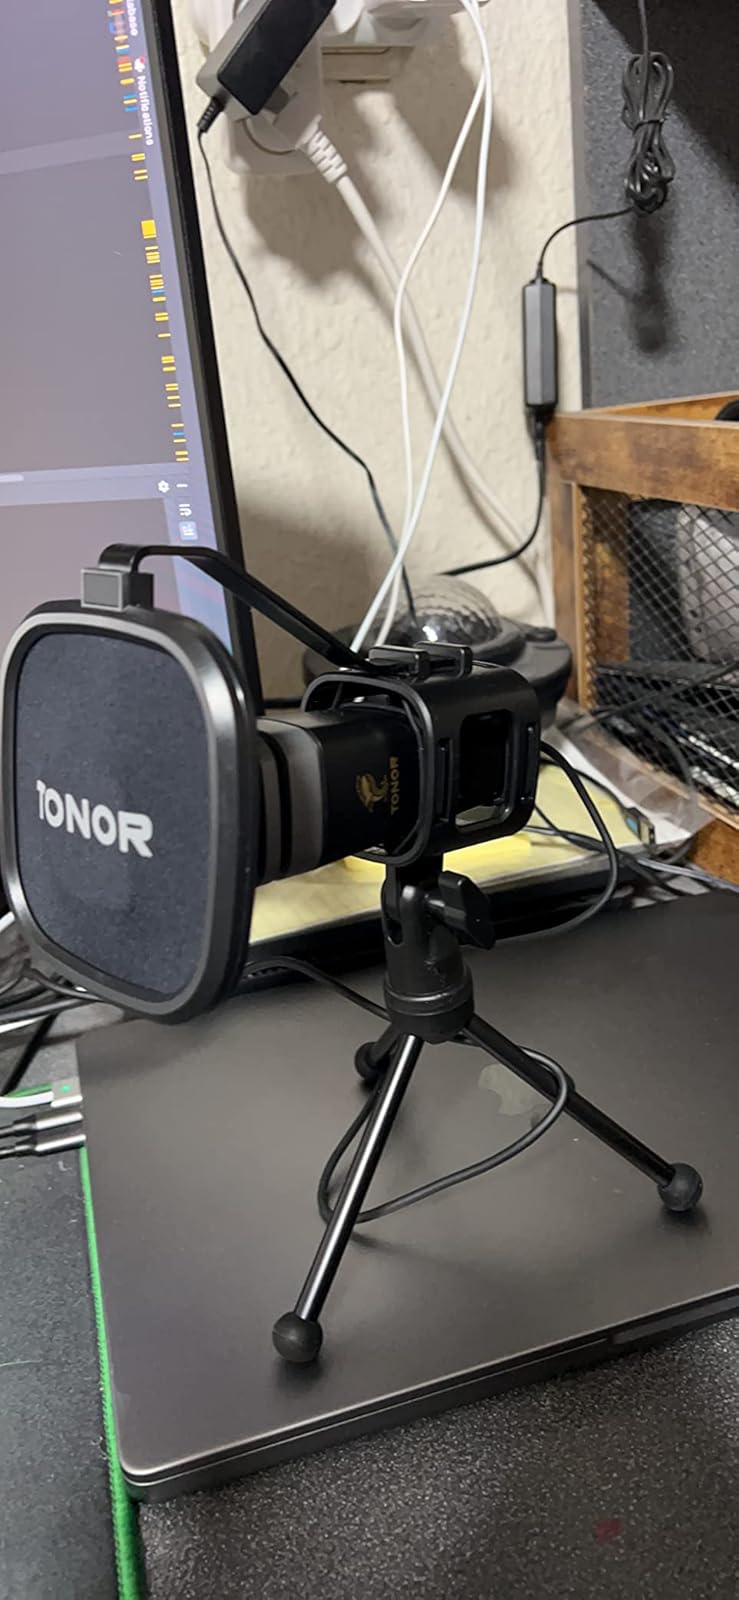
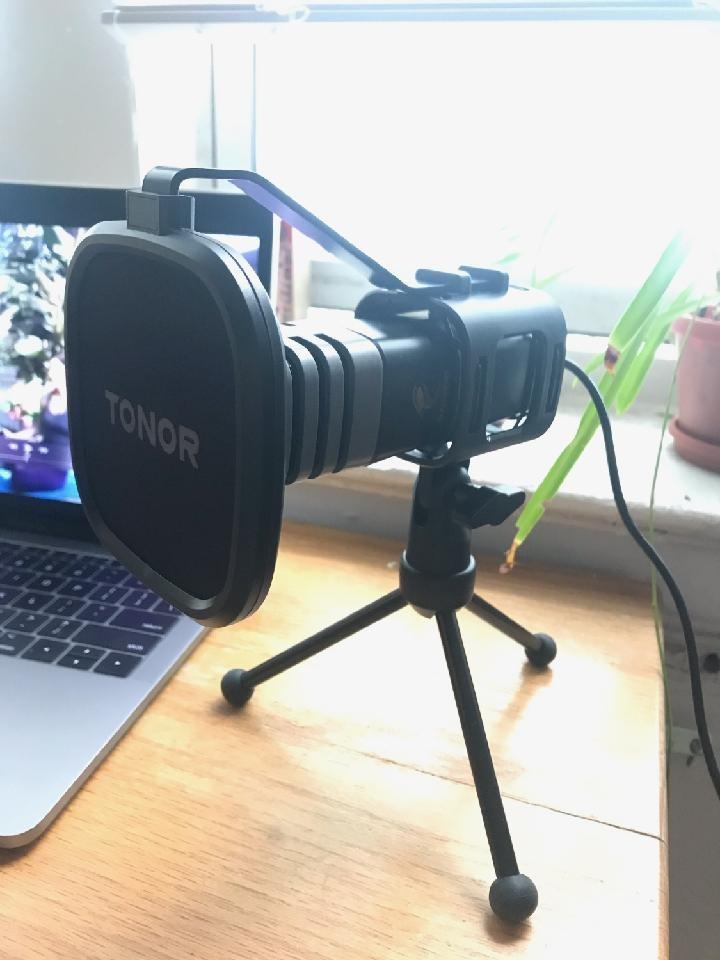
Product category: microphone
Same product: yes